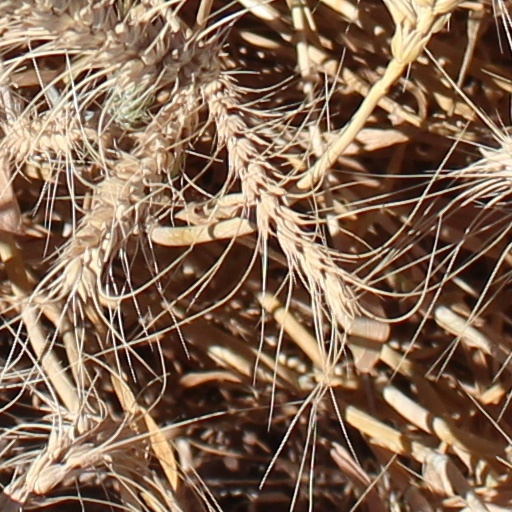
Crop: wheat